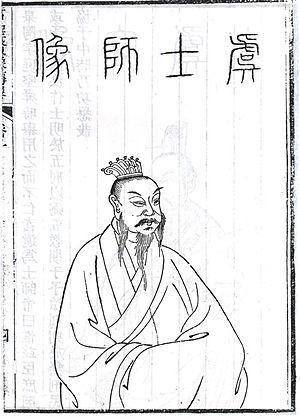
Gao Yao chinois simplifié : 皋陶 ; chinois traditionnel : 臯陶 ; pinyin : Gao Yao ; Wade : Kao Yao, vivant au XXIᵉ siècle av. J.-C., était un conseiller politique de Yu le Grand en Chine durant la dynastie Xia. Son père était Shaohao (少昊), son fils Bo Yi (伯益). Il est un des ancêtres de la famille Li de la dynastie Tang.